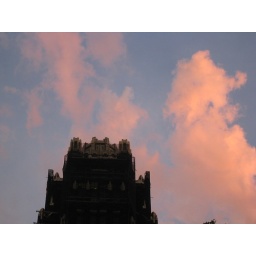
The American Standard Building against the pink sky